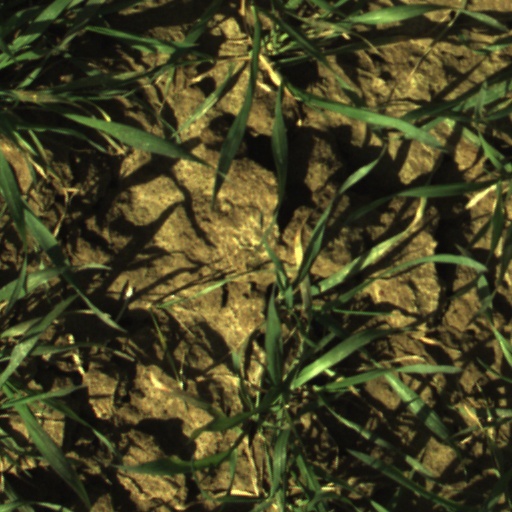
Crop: wheat